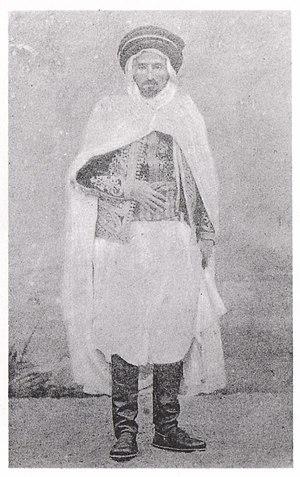
La révolte des Mokrani, appelée localement Unfaq urrumi, la « guerre du Français », et en France l'insurrection de la Grande Kabylie, est survenue le 16 mars 1871 en Algérie. C'est la plus importante insurrection contre le pouvoir colonial français depuis le début de la conquête de l'Algérie en 1830 : plus de 250 tribus se soulèvent, soit un tiers de la population de l'Algérie. Elle est menée depuis la Kabylie des Bibans par le cheikh El Mokrani et son frère Boumezrag, ainsi que par le cheikh El Haddad, chef de la confrérie des Rahmaniya.